Radio telescope

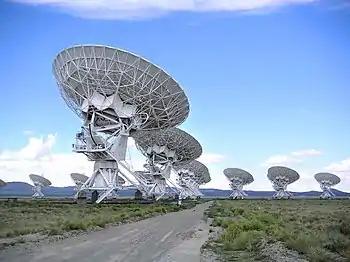
The Very Large Array in Socorro, New Mexico, an interferometric array formed of 27 parabolic dish telescopes.

One of the most notable developments came in 1946 with the introduction of the technique called astronomical interferometry, which means combining the signals from multiple antennas so that they simulate a larger antenna, in order to achieve greater resolution. Astronomical radio interferometers usually consist either of arrays of parabolic dishes (e.g., the One-Mile Telescope), arrays of one-dimensional antennas (e.g., the Molonglo Observatory Synthesis Telescope) or two-dimensional arrays of omnidirectional dipoles (e.g., Tony Hewish's Pulsar Array). All of the telescopes in the array are widely separated and are usually connected using coaxial cable, waveguide, optical fiber, or other type of transmission line. Recent advances in the stability of electronic oscillators also now permit interferometry to be carried out by independent recording of the signals at the various antennas, and then later correlating the recordings at some central processing facility. This process is known as Very Long Baseline Interferometry (VLBI). Interferometry does increase the total signal collected, but its primary purpose is to vastly increase the resolution through a process called aperture synthesis. This technique works by superposing (interfering) the signal waves from the different telescopes on the principle that waves that coincide with the same phase will add to each other while two waves that have opposite phases will cancel each other out. This creates a combined telescope that is equivalent in resolution (though not in sensitivity) to a single antenna whose diameter is equal to the spacing of the antennas furthest apart in the array.